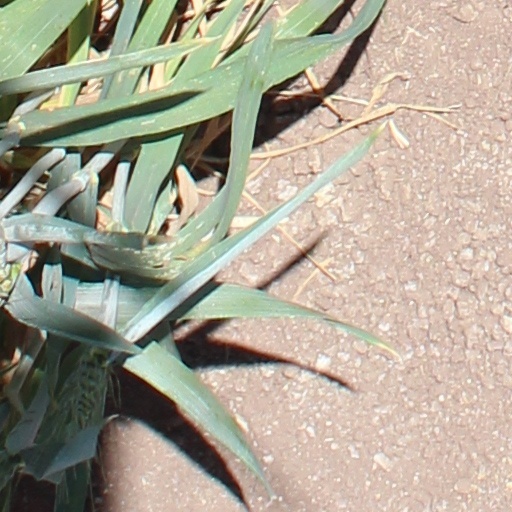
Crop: wheat